9th Military Region (Brazil)

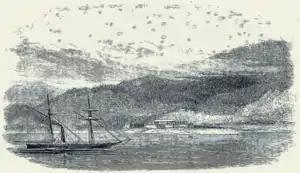
Fort Coimbra on the banks of the Paraguay River

The military presence and occupation of the borders have shaped the history of Mato Grosso and Mato Grosso do Sul since the establishment of the Captaincy of Mato Grosso in the mid-18th century. Rivaling the Spanish Empire for dominance over the heart of South America, the Overseas Council of the Portuguese Empire created the captaincy in 1748 to make the "colony of Mato Grosso so powerful so that it imposes respect in its neighbors and serves as a bulwark for the entire interior of Brazil". The first Portuguese governor, Antônio Rolim de Moura, arrived in 1751 with an infantry regiment, officers, artillery pieces, and ammunition. His administration focused on fortifying the border along the Guaporé River, in present-day Mato Grosso and Rondônia, through which the captaincy communicated with the Court. In 1771, captain Luís de Albuquerque de Melo Pereira e Cáceres of the Portuguese Army assumed the governorship. His name is honored in the 9th Military Region with the title "Mello e Cáceres Region".